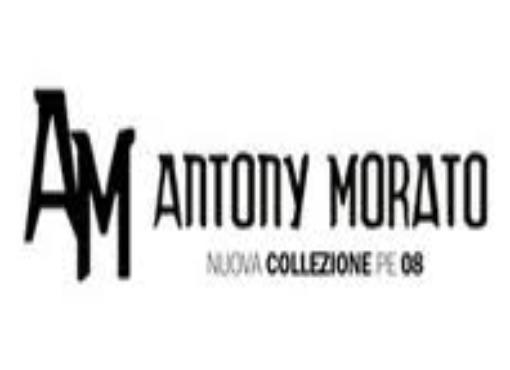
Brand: Antony Morato
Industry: Clothes